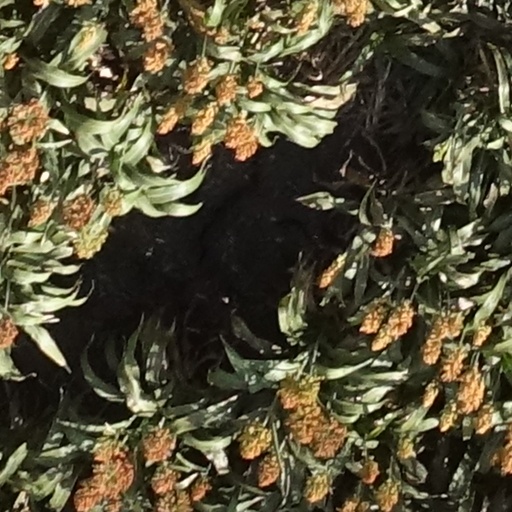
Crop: sorghum